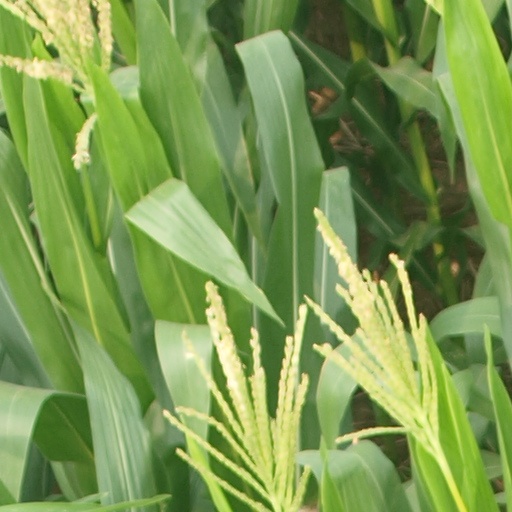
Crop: maize; corn